Battle of Lissa (1811)

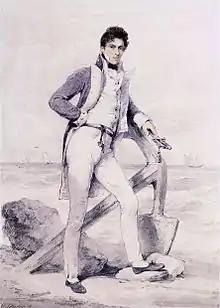
1811 portrait of Hoste by Henry Edridge

In October 1810, Dubourdieu landed 700 Italian soldiers on Lissa while Hoste searched in vain for the French squadron in the Southern Adriatic. The island had been left in the command of two midshipmen, James Lew and Robert Kingston, who withdrew the entire population of the island into the central mountains along with their supplies. The Italian troops were left in possession of the deserted main town, Port St. George. The French and Italians burnt several vessels in the harbour and captured others, but remained on the island for no more than seven hours, retreating before Hoste returned. The remainder of the year was quiet, the British squadron gaining superiority after being reinforced by the third-rate ship of the line HMS "Montagu".